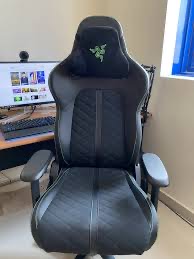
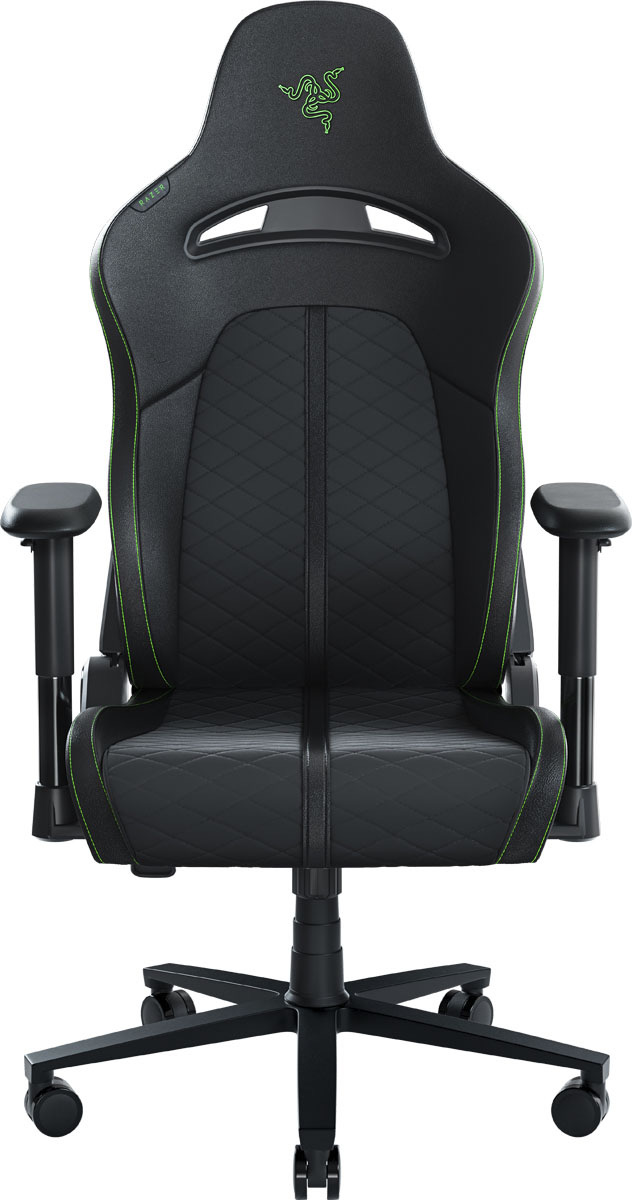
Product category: items_chair
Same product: yes